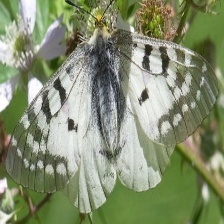
Species: CLODIUS PARNASSIAN